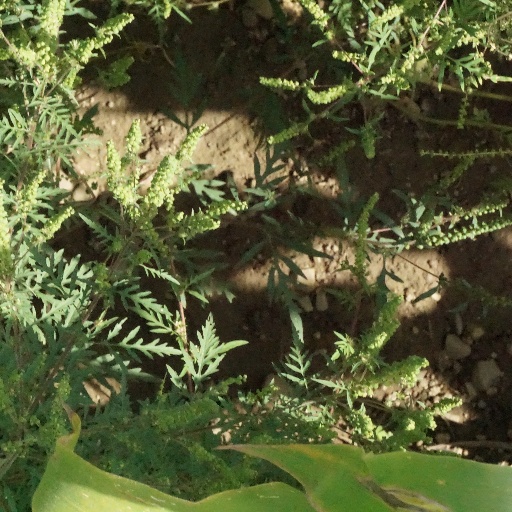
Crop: maize; corn